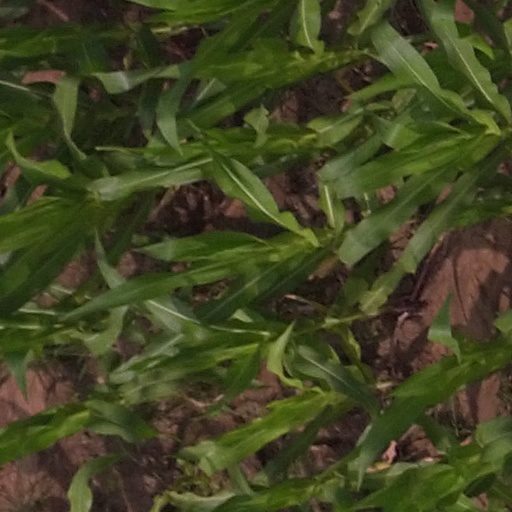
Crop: maize; corn